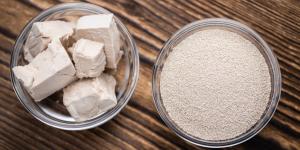
como sustituir la levadura